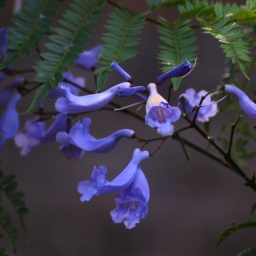
A beautiful blue tree that lights up the sky in November.